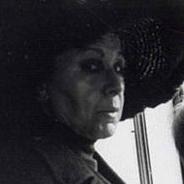
Age: 65